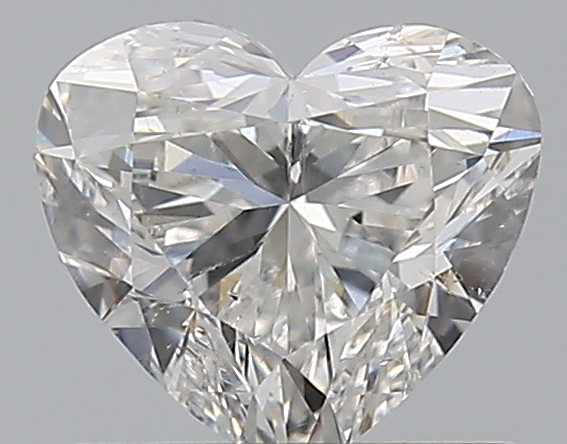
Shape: heart
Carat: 0.75
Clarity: SI1
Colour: F
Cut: EX
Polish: VG
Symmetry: VG
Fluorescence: N
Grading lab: GIA
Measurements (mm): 5.5 x 6.19 x 3.7